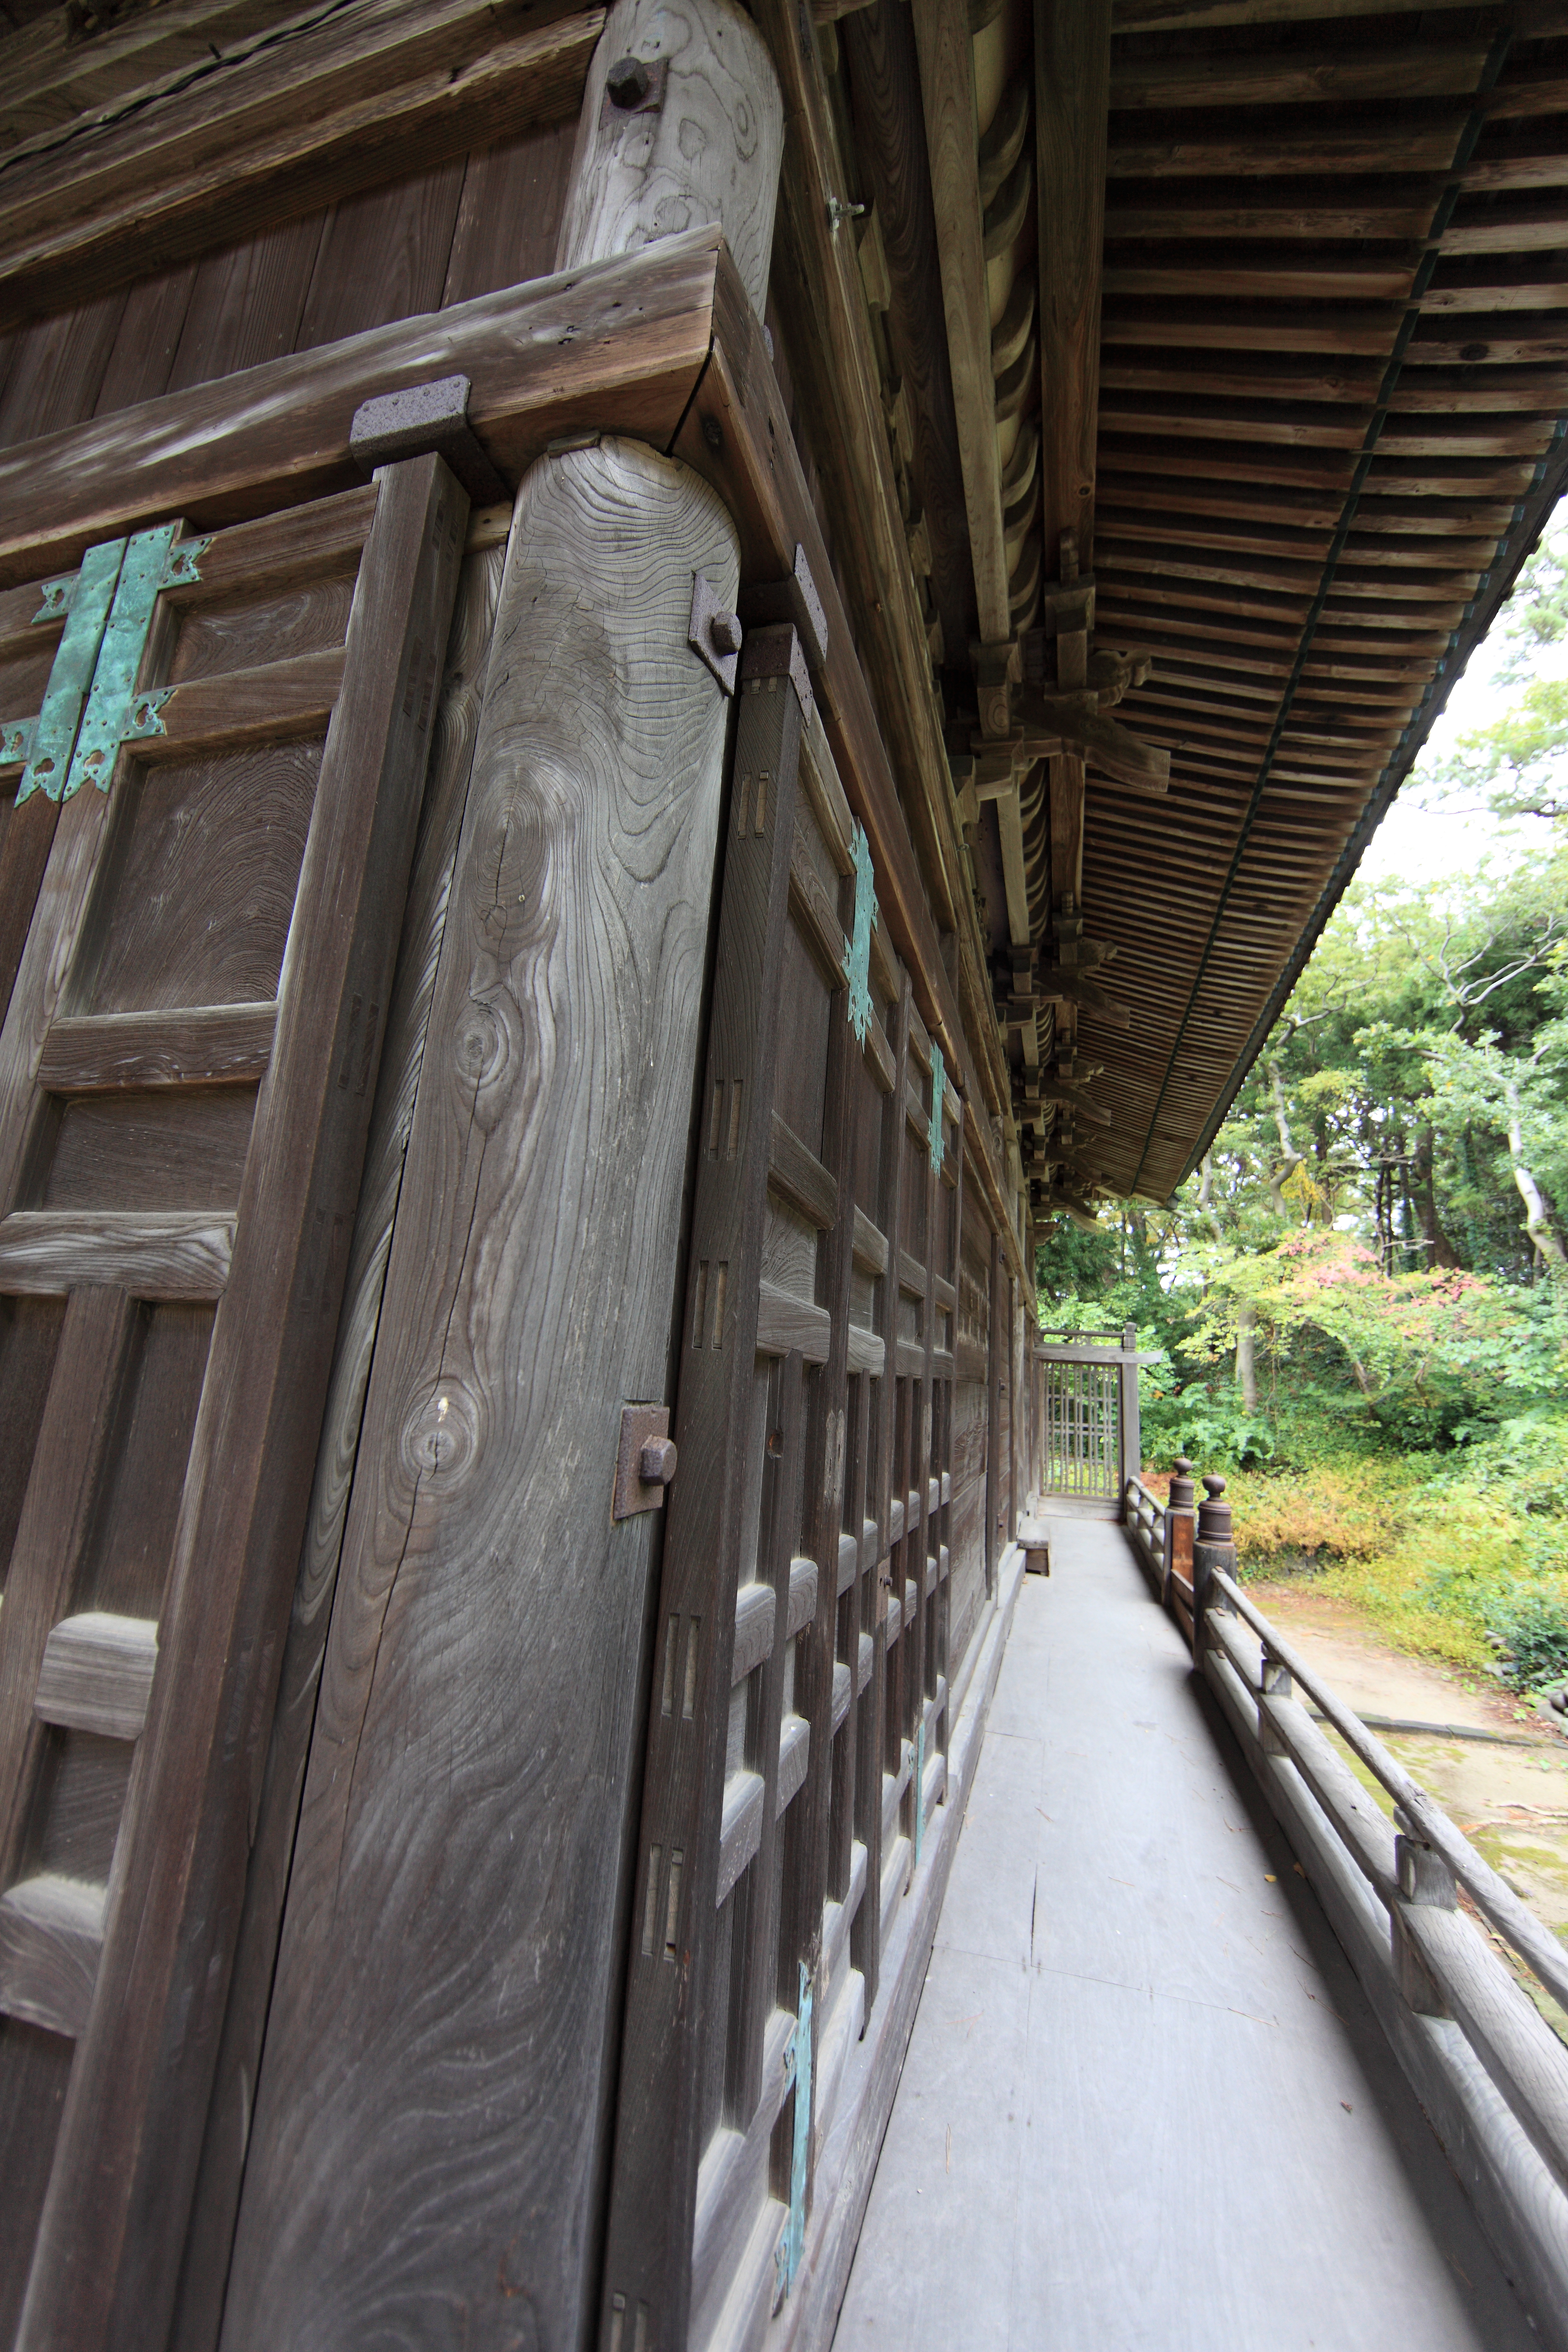
architecture, wood, track, bridge, roof, transport, high, cool image, shrine, 5d, hires, markii, hi, res, resolution, 5photosaday, yamagata, urban area